Filial piety in Buddhism

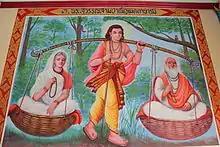
Wall painting of Śyāma carrying his parents, Saphan Sam Temple, Phitsanulok, Thailand

A well-known story that expresses filial piety is the Buddha's journey to the second Buddhist heaven to teach his mother, who died when giving birth to him. It is found in both the Pāli commentaries Aṭṭhasālinī and the commentary to the "Dhammapada", as well as the Ekottara and Saṃyukta Āgamas. On a similar note, the Pāli tradition relates how the Buddha teaches his father Suddhodana on several occasions, eventually helping his father to attain enlightenment. Further, the Mahāyāna tradition has it that the Buddha organizes a funeral ceremony for his father out of piety. The Buddha is not only depicted as showing filial piety to his natural parents, but also his foster mother Mahāpajāpatī. Ohnuma has argued that a major reason for the Buddha to allow his foster mother to become a full-fledged Buddhist nun, and thereby starting the order of nuns, was gratitude toward her.